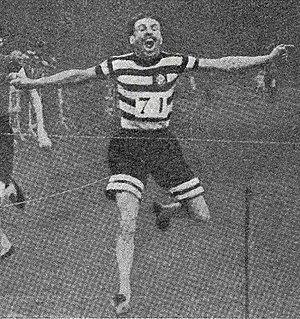
Géo Malfait (R.C. Roubaix), champion de France du 100 mètres en 1905.
Georges Malfait, né le 9 décembre 1878 à Roubaix et mort 7 décembre 1946 dans la même ville, est un athlète français spécialiste du 100 m, du 200 m et du 400 m.